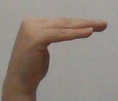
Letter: haa